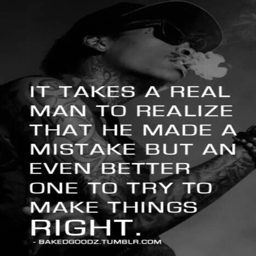
you can apologize as much as you want , but true love lies in making the effort to change .